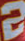
Number: 2